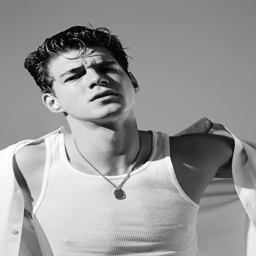
images from the latest issue of magazine !